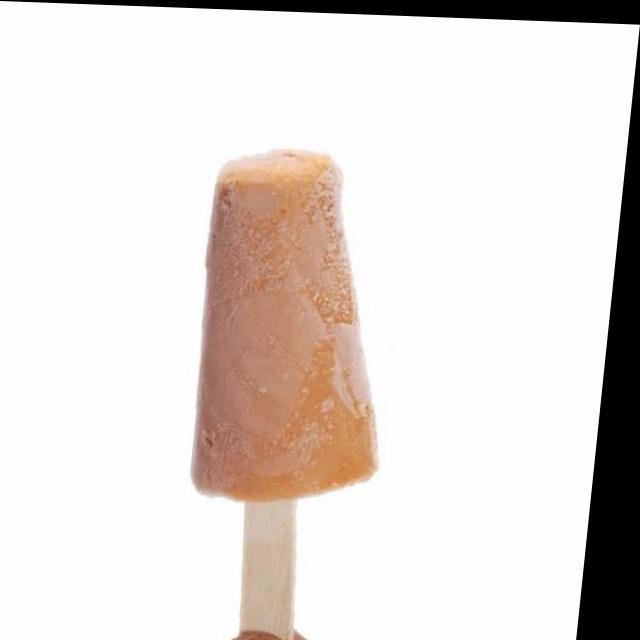
Dish: kulfi